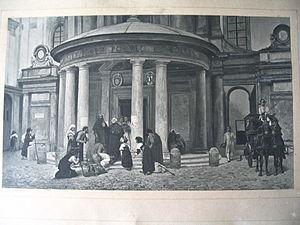
Tableau d' Edmond LEBEL (1834-1908) Huile sur Toile, Long
Edmond Lebel, né en février 1834 à Amiens, mort dans la même ville le 17 septembre 1908, est un peintre français.